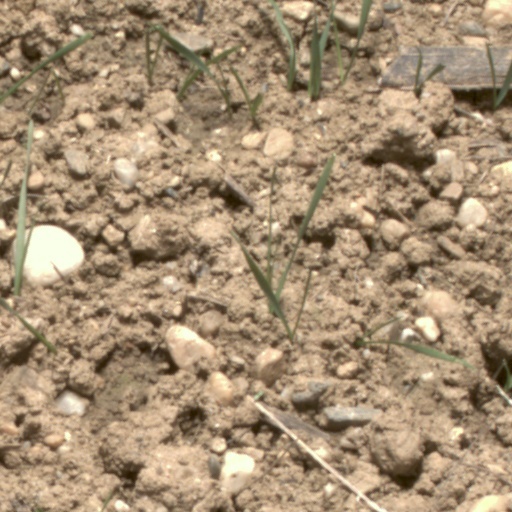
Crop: wheat